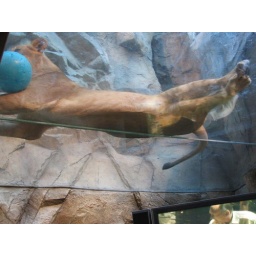
Viewing a lion from under glass at MGM Grand